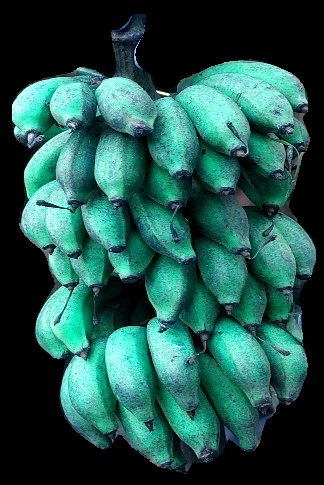
Variety: rasbale
Grade: grade3